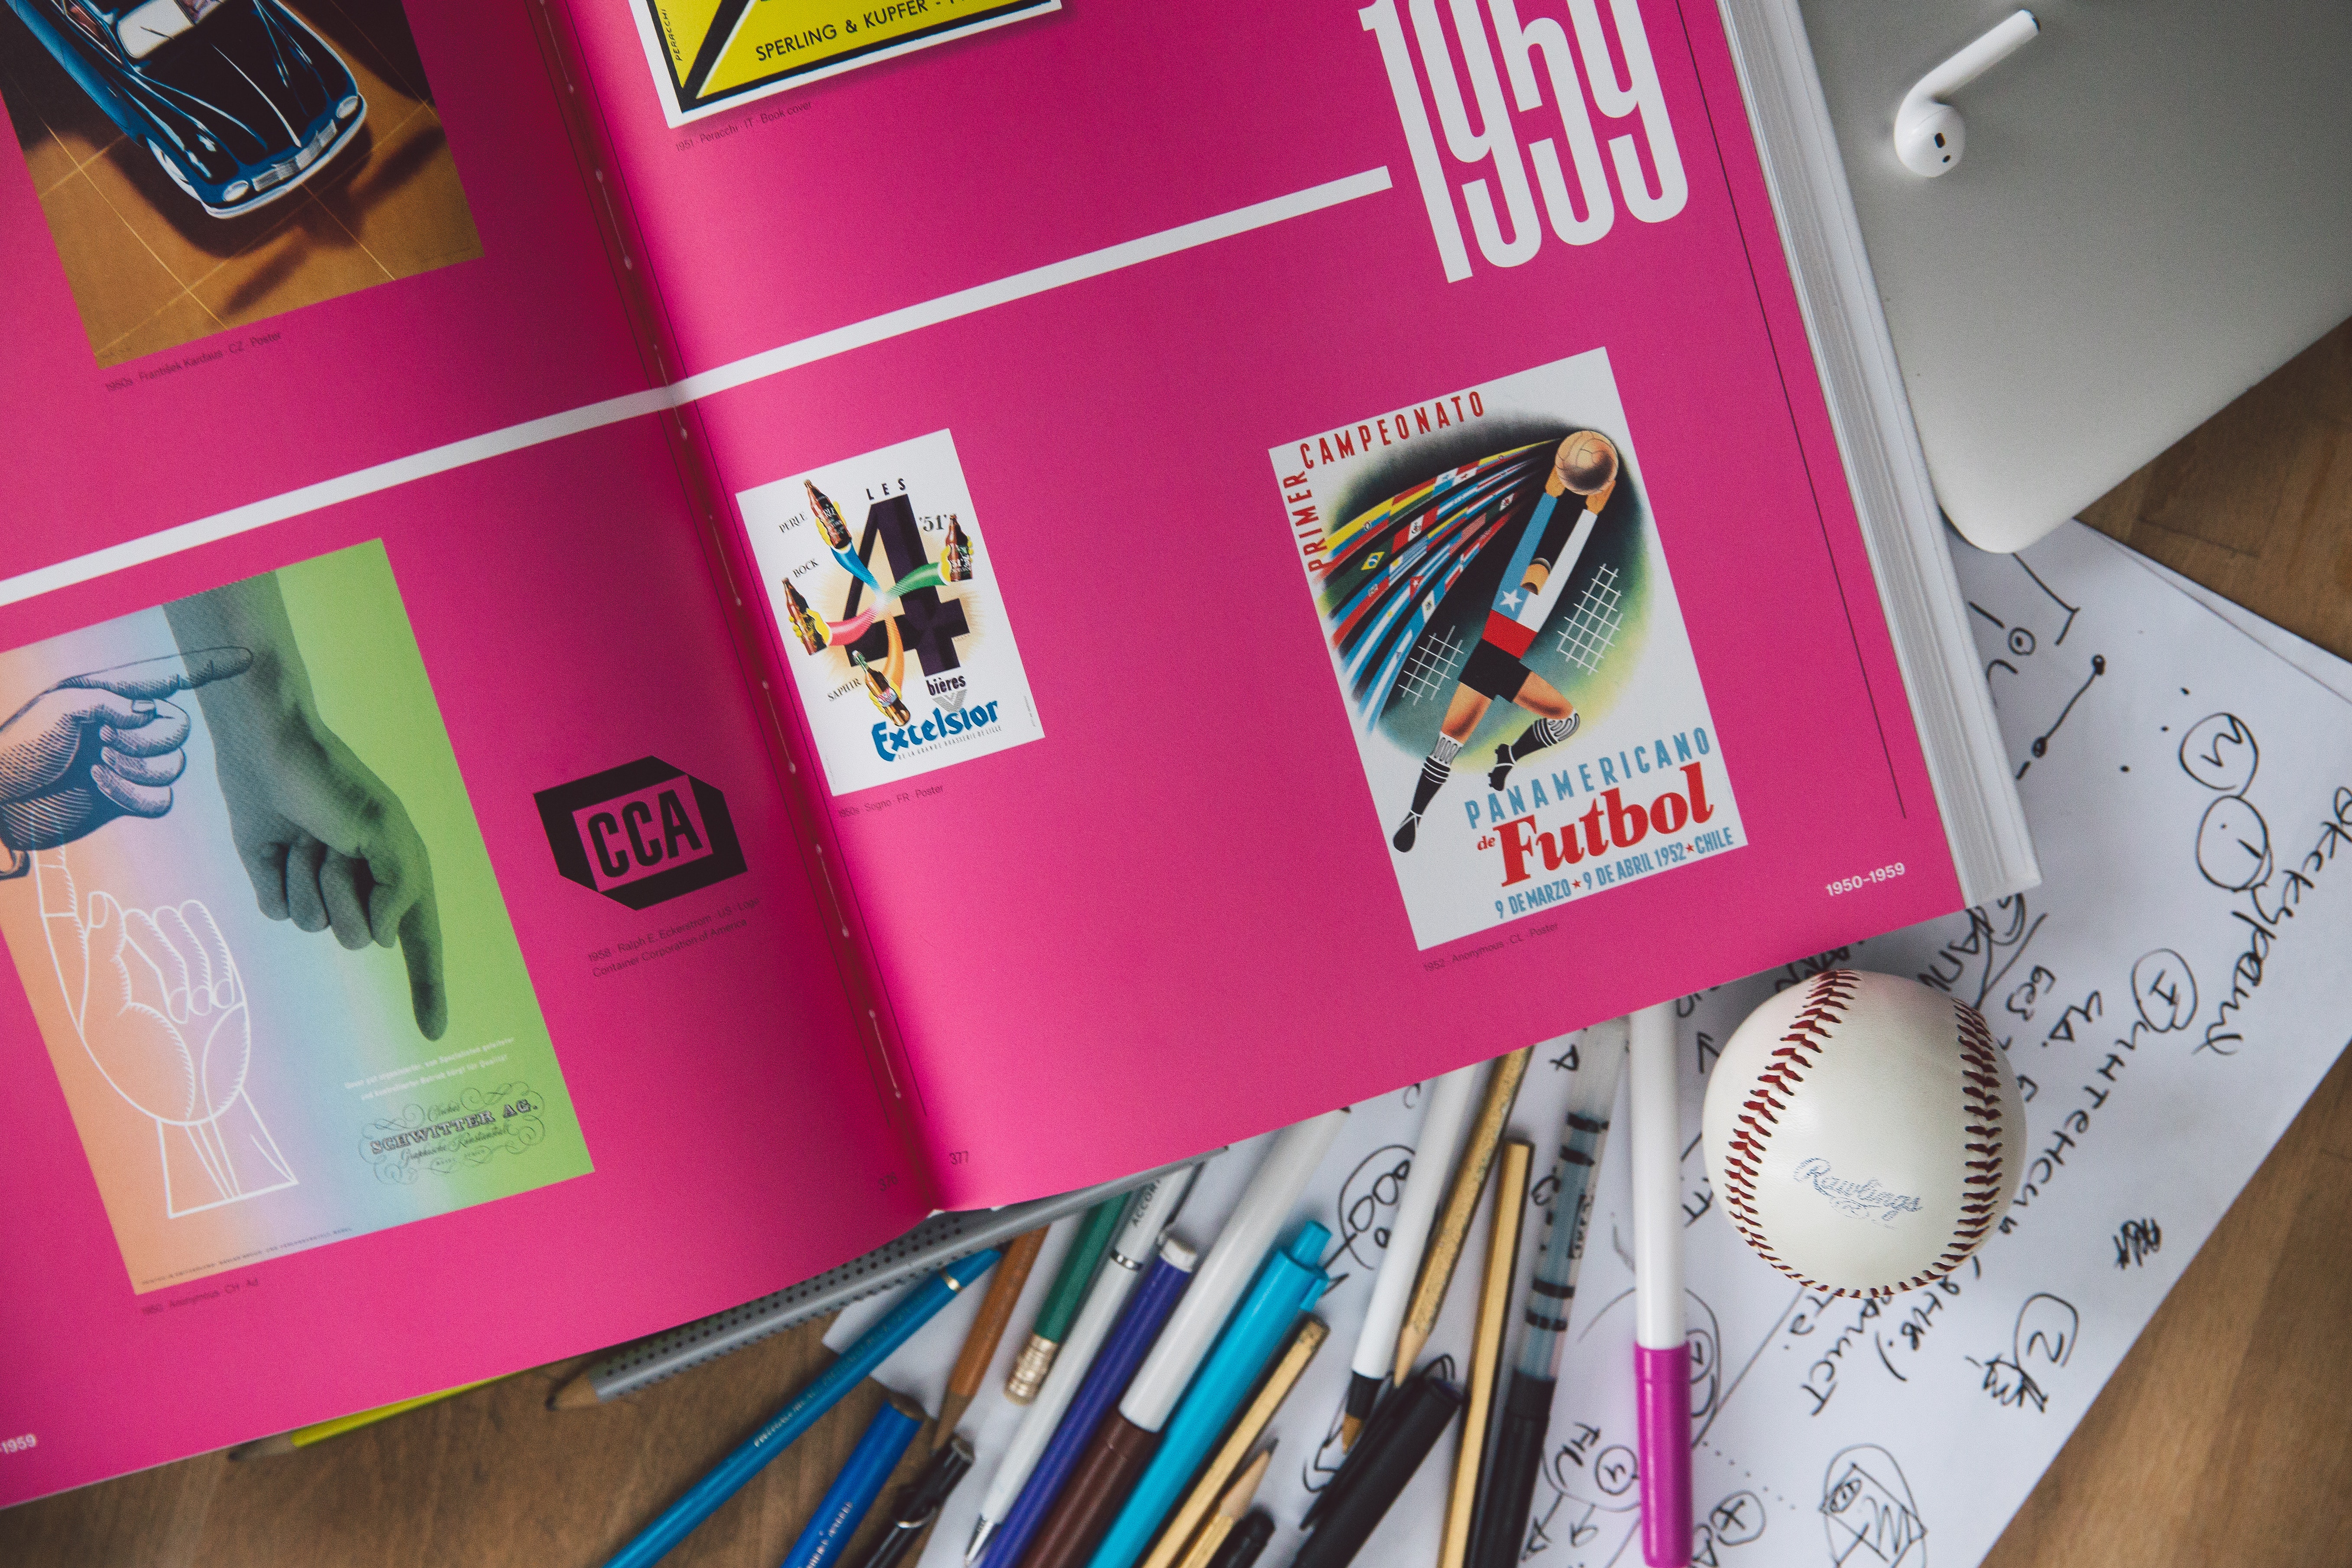
book, pink, design, graphic design, room, Material property, magenta, collection, publication, magazine, paper